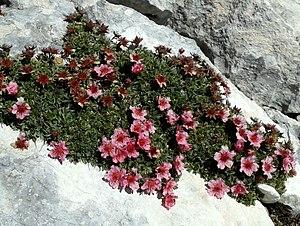
La Potentille luisante, ou Potentilla nitida, est une espèce de plante du genre Potentilla et de la famille des rosacées.